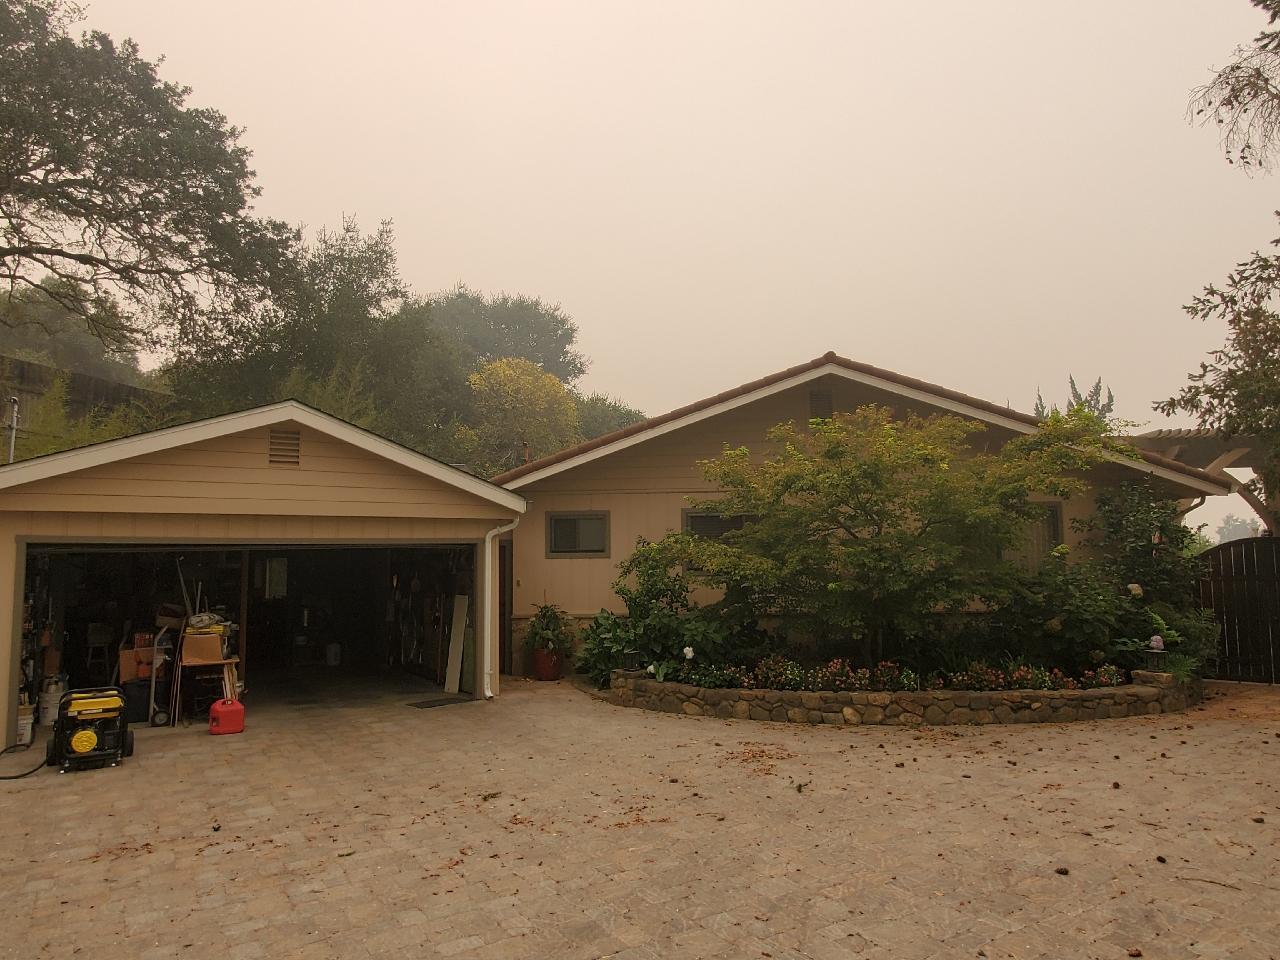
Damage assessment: no_damage